John Harris (spinet maker)

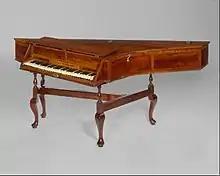
Bentside spinet by John Harris

English by birth, Harris was the son of Joseph Harris, also a maker of harpsichords and spinets. He is known to have been working in London's Red Lion Street by 1730, the year in which he received a patent for "a new invented harpsichord". The description of the instrument suggests that it has only unison stringing, but that it contained as well some sort of device for octave coupling. He later emigrated to the Thirteen Colonies, settling in the North End of Boston in 1768; a spinet which he constructed the following year is currently in the collection of the Metropolitan Museum of Art.